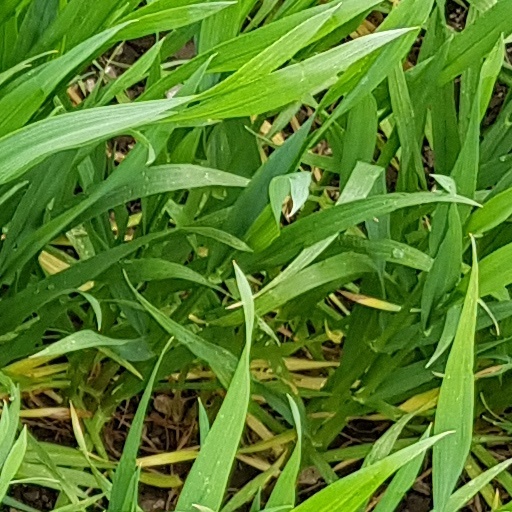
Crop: wheat